Tapishwar Narain Raina

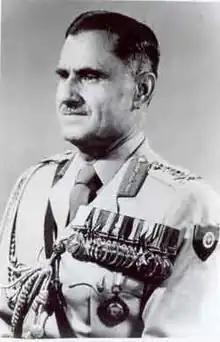

General Tapishwar "Tappy" Narain Raina (24 January 1921 – 19 May 1980), best known as T.N. Raina, was a senior army officer and a diplomat who served as the 9th Chief of the Army Staff of the Indian Army between 1975 and 1978.